Australian contribution to the Battle of Normandy

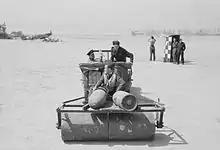
Three members of No. 453 Squadron RAAF help flatten the ground at Advanced Landing Ground B11, Longues-sur-Mer (June to September 1944). They use a locally acquired agricultural roller weighed down with two 500lb bombs.

Australian airmen were involved in Allied efforts to delay German reinforcements from reaching Normandy throughout June. On the night of 6/7 June, 20 Mosquitos from No. 464 Squadron were dispatched to attack German road convoys and trains in northern France. The four Australian heavy bomber squadrons also participated in raids on French towns on this night. While No. 463, No. 466 and No. 467 Squadrons mainly targeted railway facilities, No. 460 Squadron formed part of an attack on Vire, which sought to destroy the town to prevent the Germans from using the roads through it. Following these initial raids, Bomber Command continued to target railway infrastructure in France in an attempt to disrupt the movement of German reinforcements to Normandy. The command operated intensively during the week after the invasion, and some Australian aircrew flew raids on consecutive nights during this period. Overall, Bomber Command made 16 raids against railway facilities in France between 13 and 30 June, of which six included at least one of the RAAF squadrons. The RAAF heavy bomber squadrons and Australians in RAF units also took part in several attacks on German supply dumps and airfields during this period. Bomber Command made fewer raids on these targets than had been planned prior to the invasion, however, as its units were frequently assigned to strike facilities associated with the V-1 flying bombs the Germans were launching against the UK. No. 464 Squadron also operated against German vehicles travelling at night and bombed railway yards, and flew 75 sorties between the nights of 7/8 and 12/13 June. Overall, the squadron conducted attacks on 19 nights during June, during which five of its aircraft were destroyed. The Australians in 2TAF's other light and medium bomber units also attacked the German lines of communication in France and occasionally provided direct support for the Allied ground forces throughout this period.